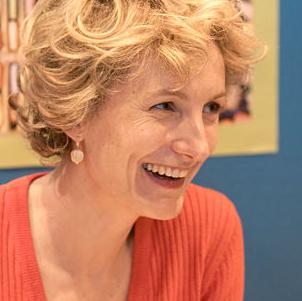
Age: 39